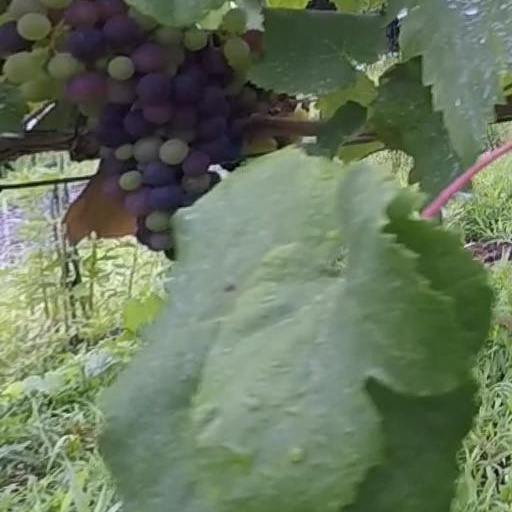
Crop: grape